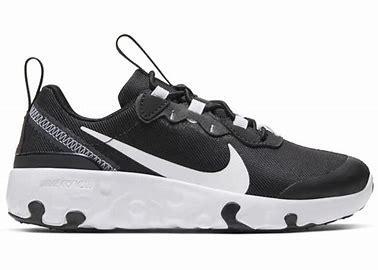
Brand: Nike
Model: Renew Element 55